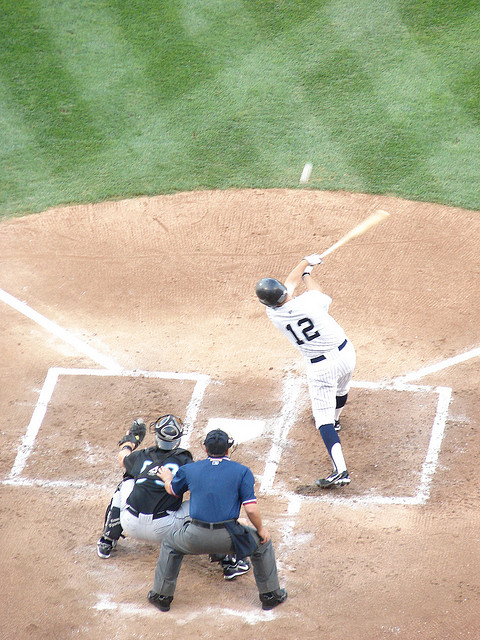
cầu thủ bắt bóng và trọng tài đang theo dõi cú đánh bóng của cầu thủ đánh bóng